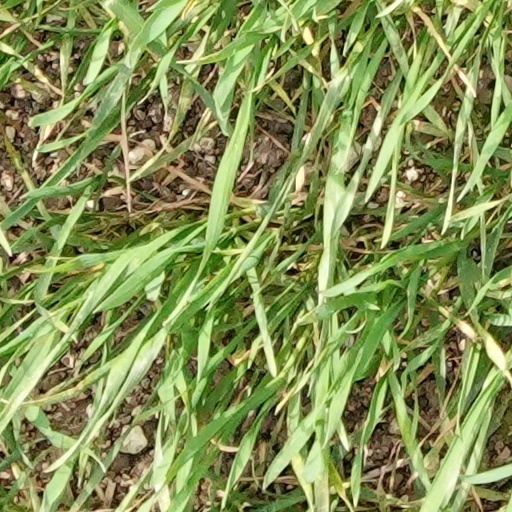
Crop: wheat